Lennard Kämna

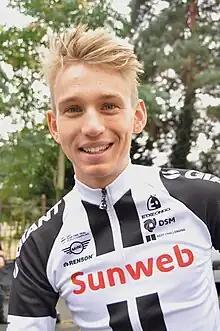
Kämna at the 2018 Deutschland Tour

Lennard Kämna (born 9 September 1996) is a German professional road racing cyclist, who currently rides for UCI WorldTeam .